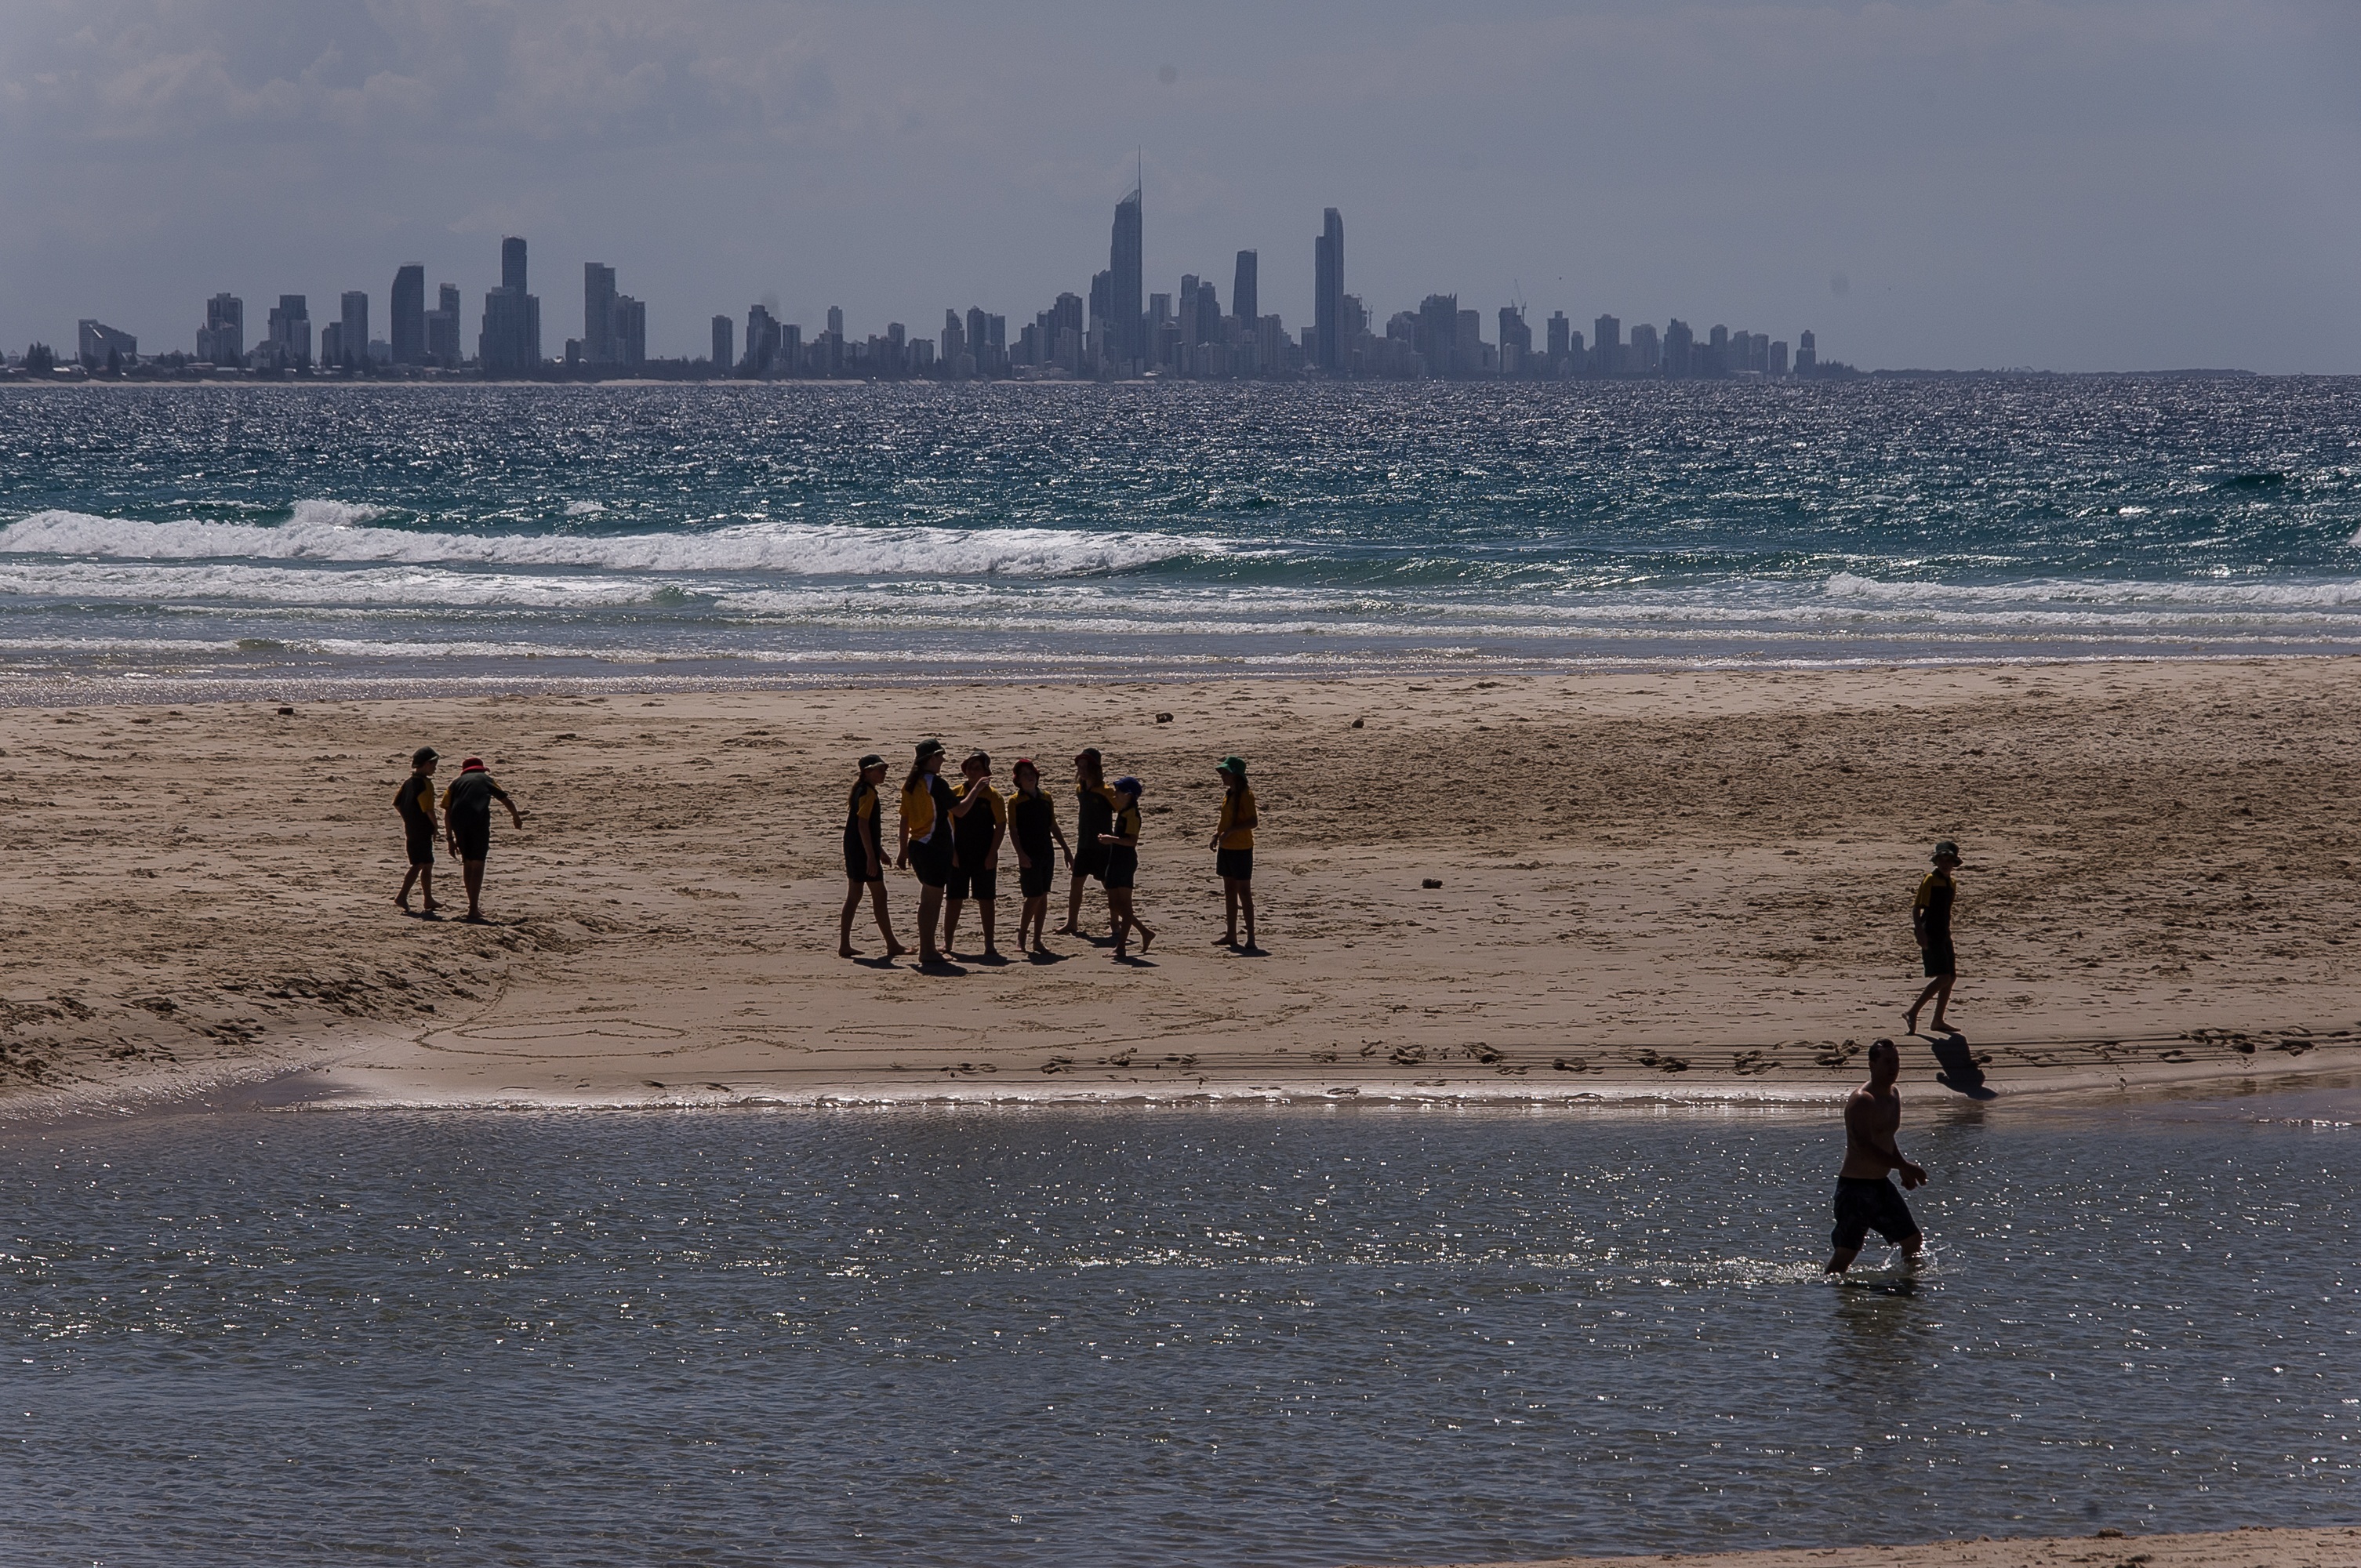
beach, sea, coast, water, sand, ocean, horizon, people, shore, wave, summer, bay, body of water, australia, holidays, tourists, gold coast, city landscape, wind wave